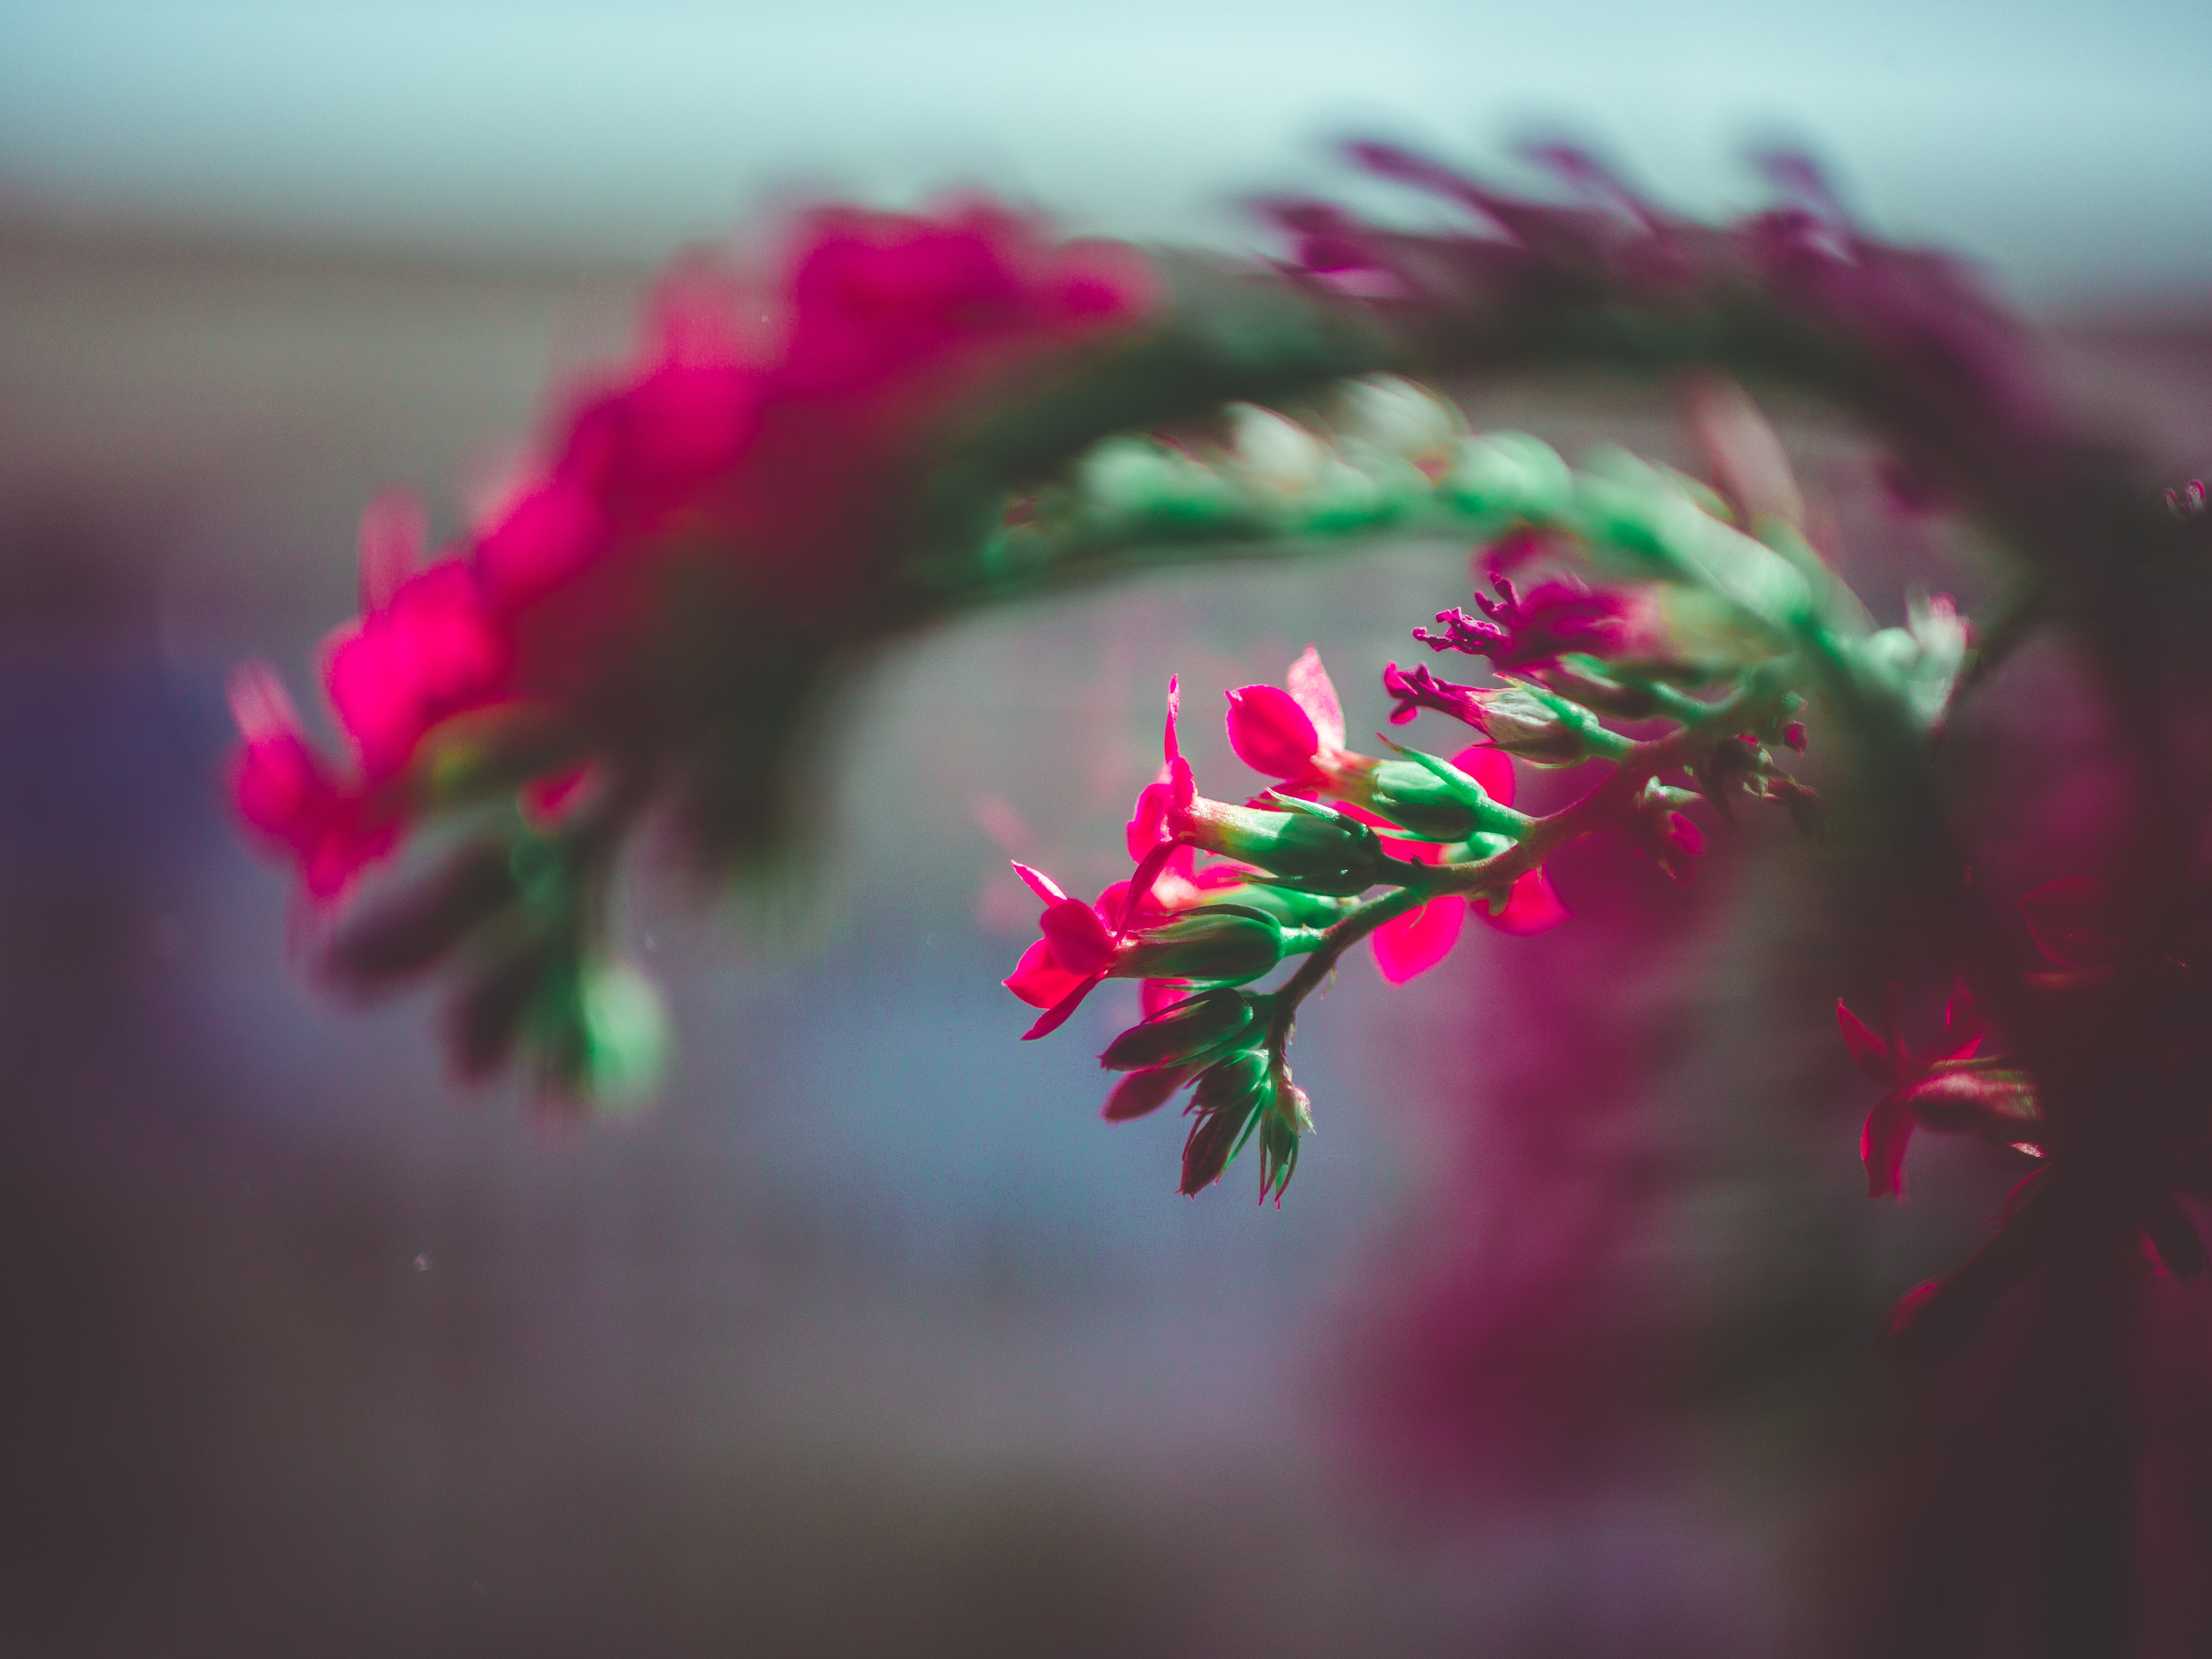
pink, red, flower, green, macro photography, light, plant, close up, purple, botany, magenta, petal, leaf, spring, Colorfulness, photography, wildflower, flowering plant, plant stem